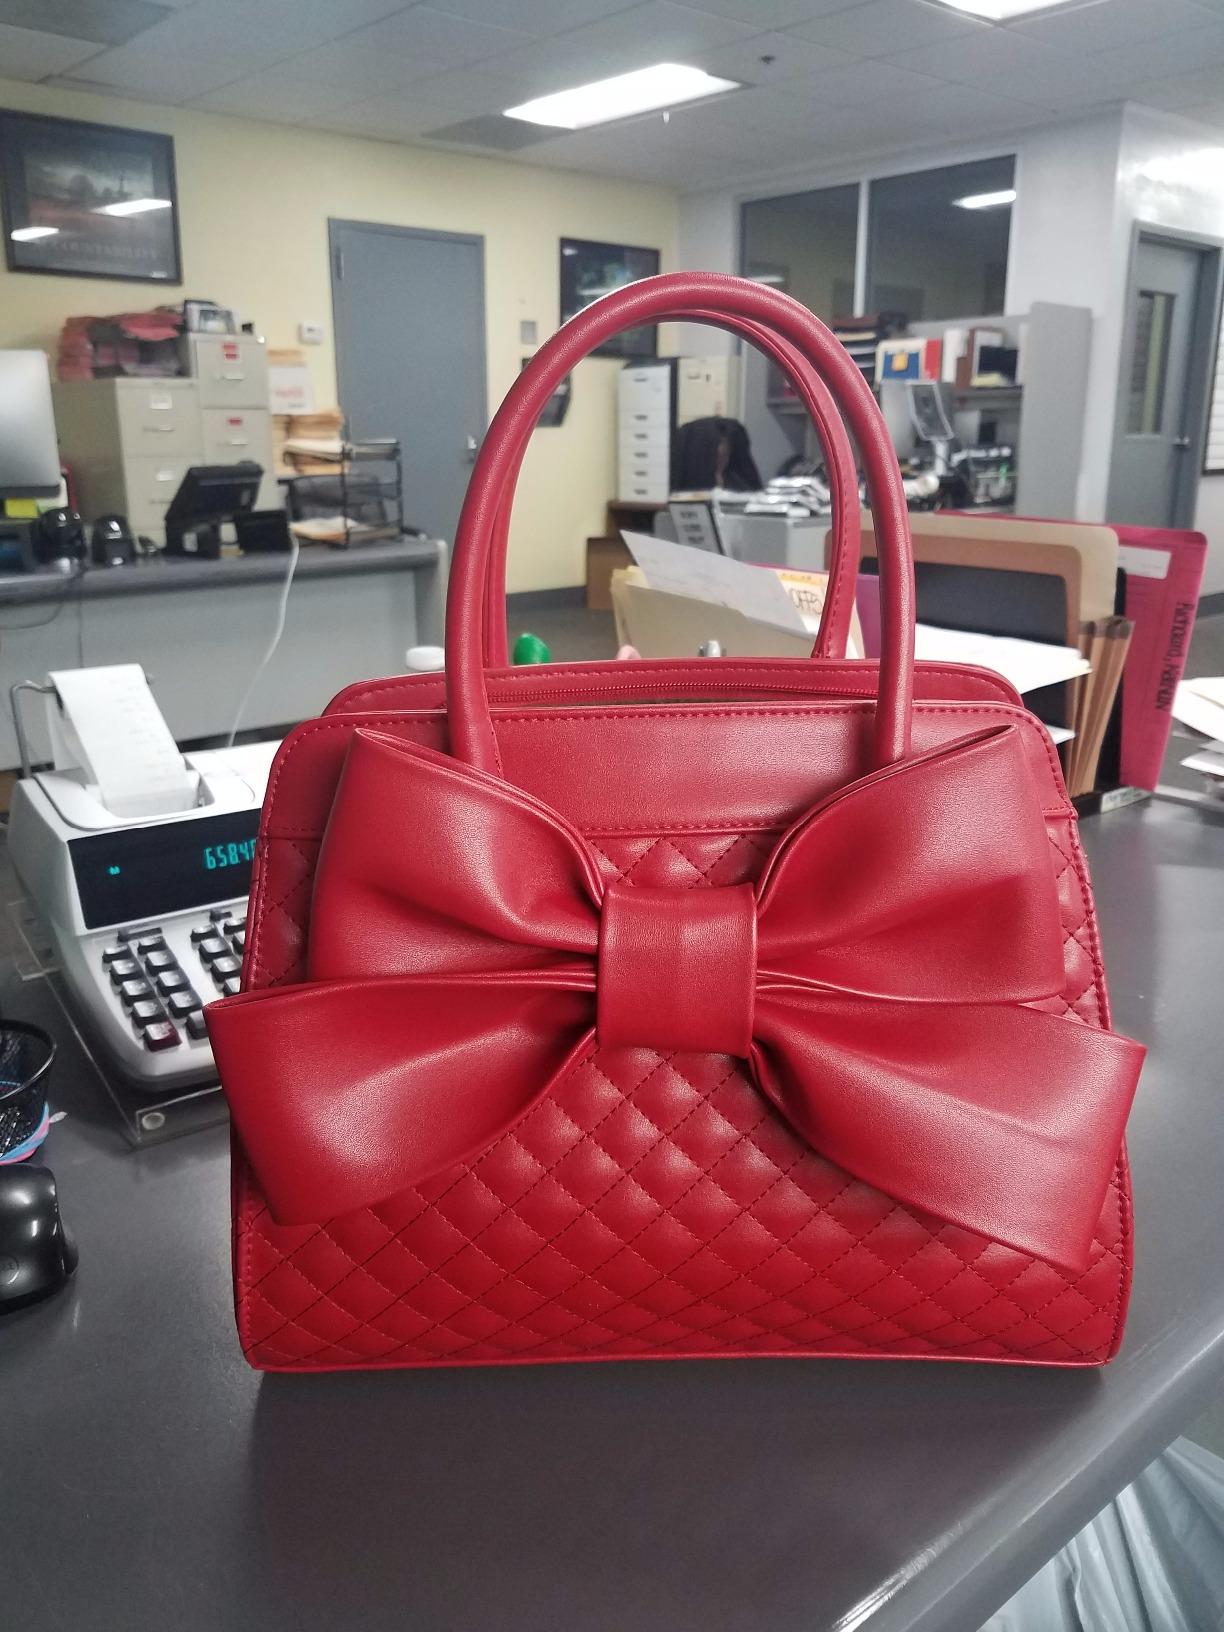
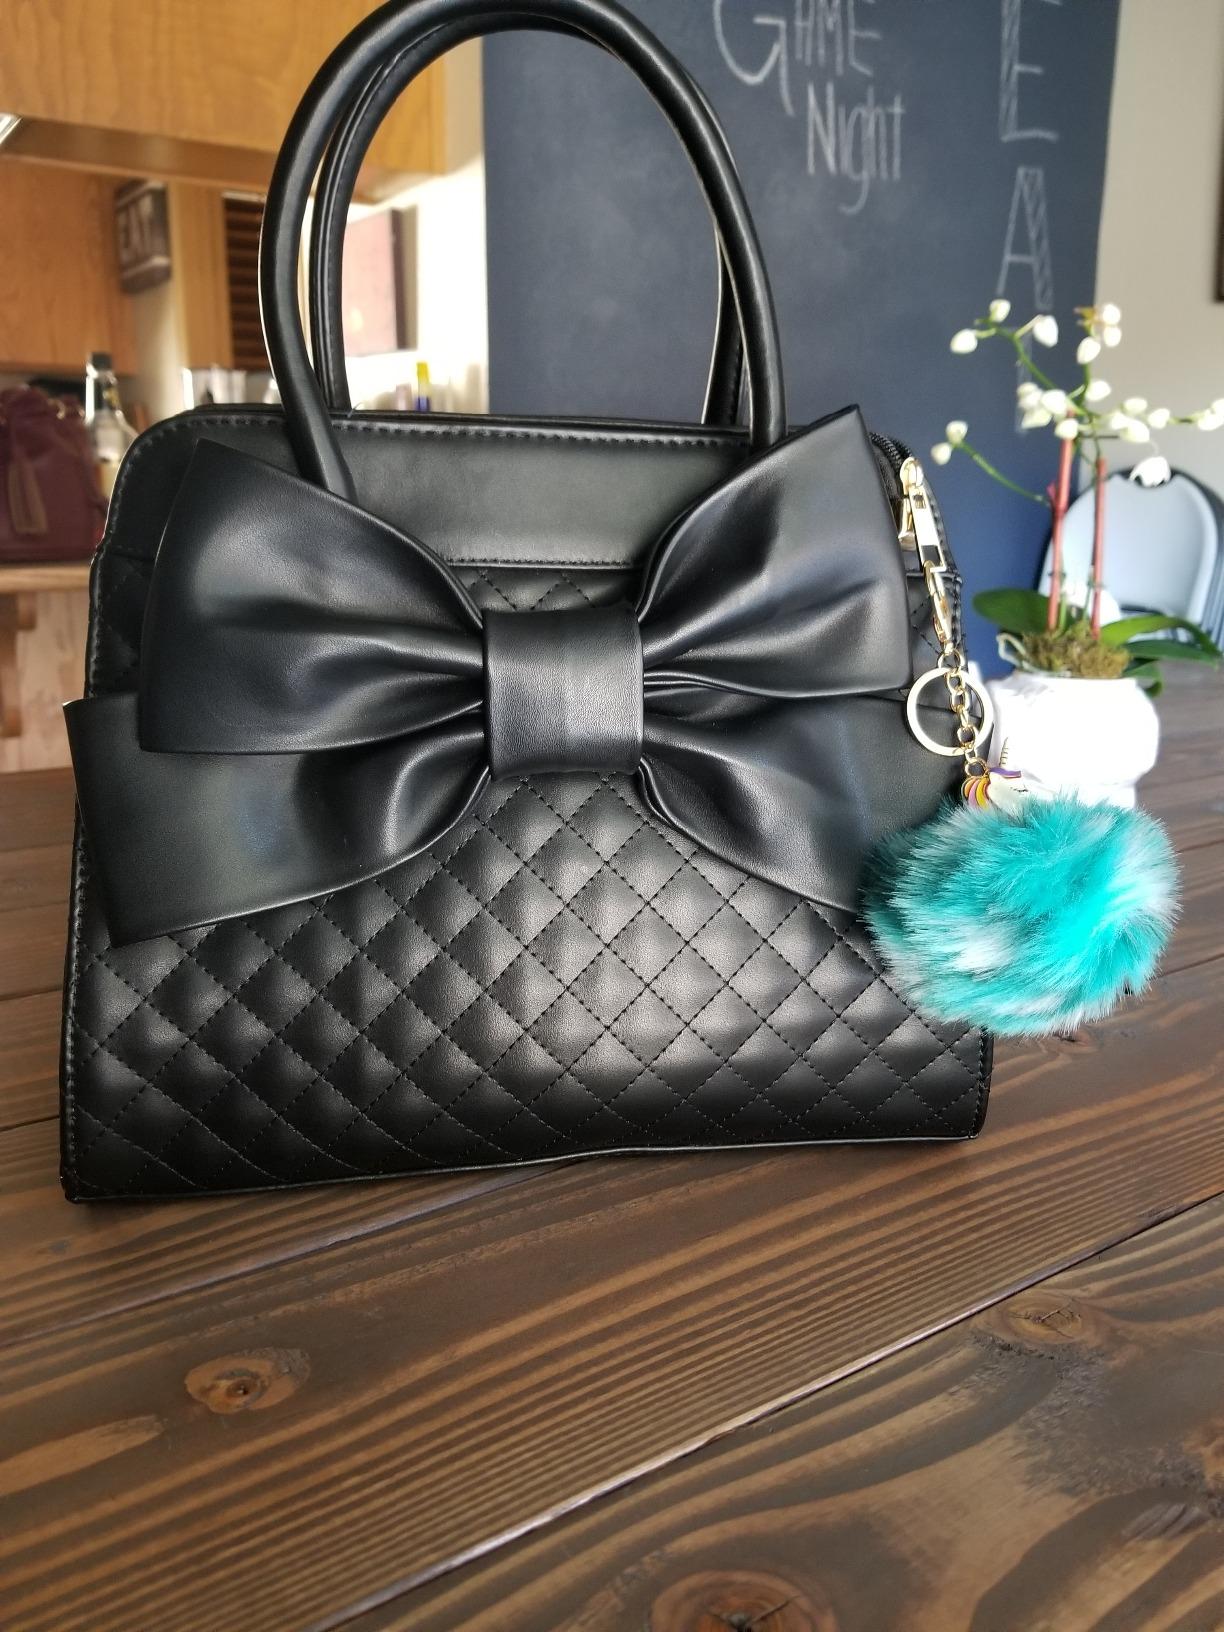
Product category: accessories_handbag
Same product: no